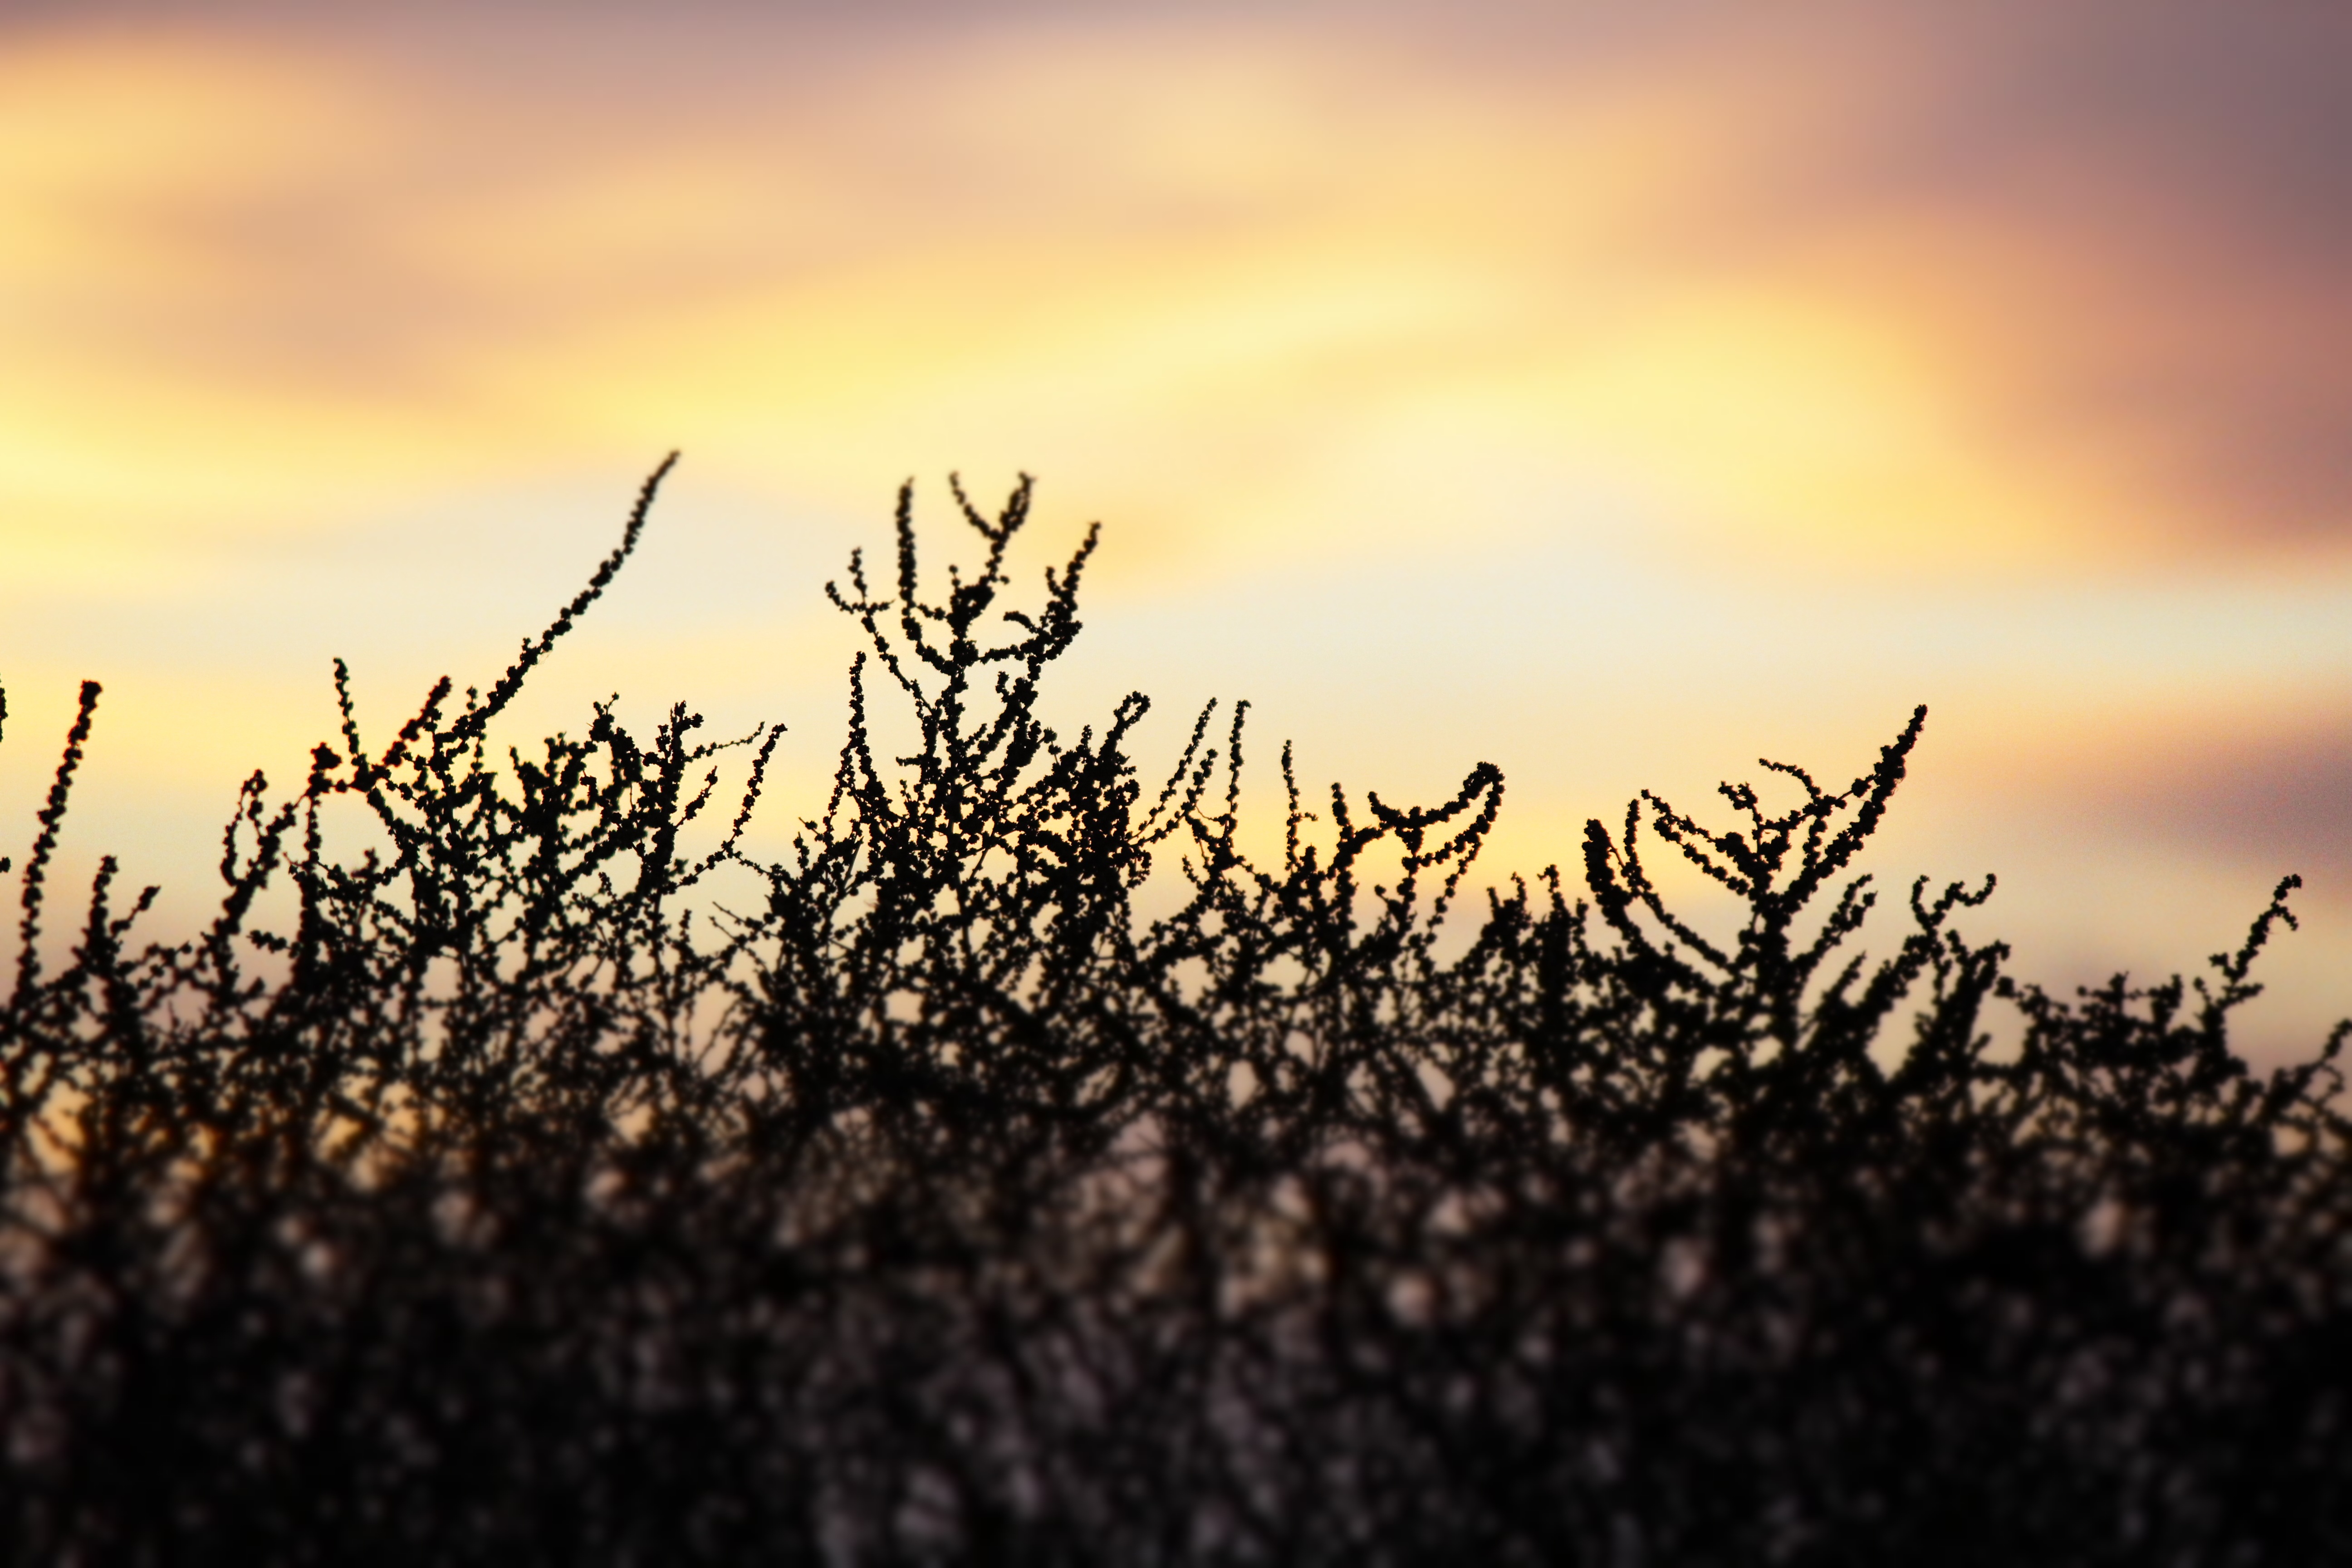
nature, grass, horizon, branch, cloud, plant, sky, sun, sunrise, sunset, field, sunlight, morning, dawn, dark, dusk, evening, orange, autumn, black, season, atmospheric phenomenon, grass family